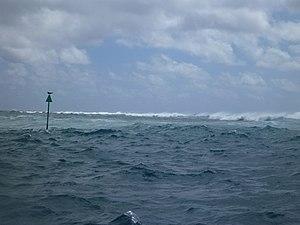
La passe Honikulu est l'une des quatre passes récifales du lagon de Wallis, et c'est la seule qui permette à un navire d'entrer dans le lagon.